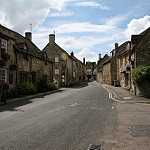
Scene: Outdoor